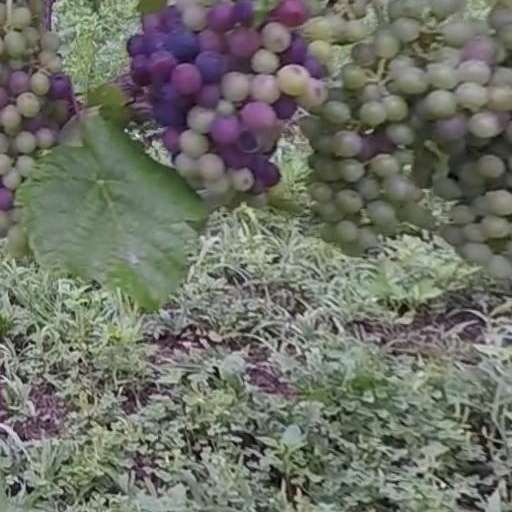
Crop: grape